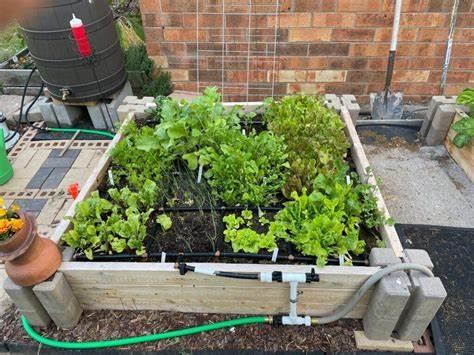
Mimea yenye rangi ya kijani iliyopandwa kwenye chombo kilichotengenezwa kwa mbao, huku kukiwa na mipira kwa ajili ya kupeleka maji moja kwa moja kwenye mimea hiyo. Mfumo huu wa haidroponi, ni mfumo wa kisasa ambao hutumia maji yanayochanganywa na madini ili kuwezesha mimea kukua na kustawi vizuri.